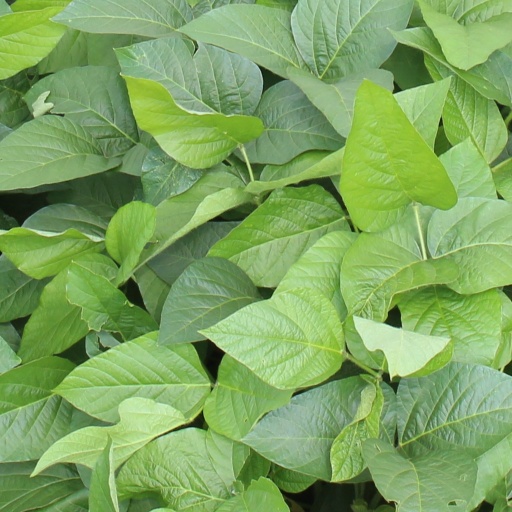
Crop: soybean